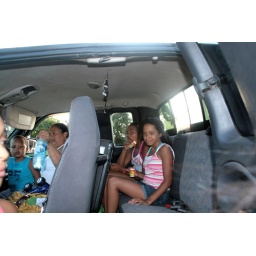
kids in the truck on the road to PG